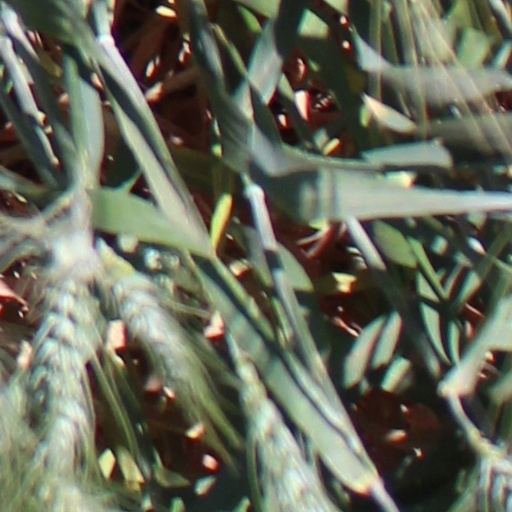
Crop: wheat